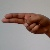
The image shows a hand gesture representing the letter 'H' in Indian Sign Language.